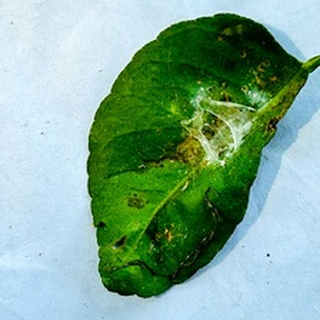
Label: lemon_spider_mites